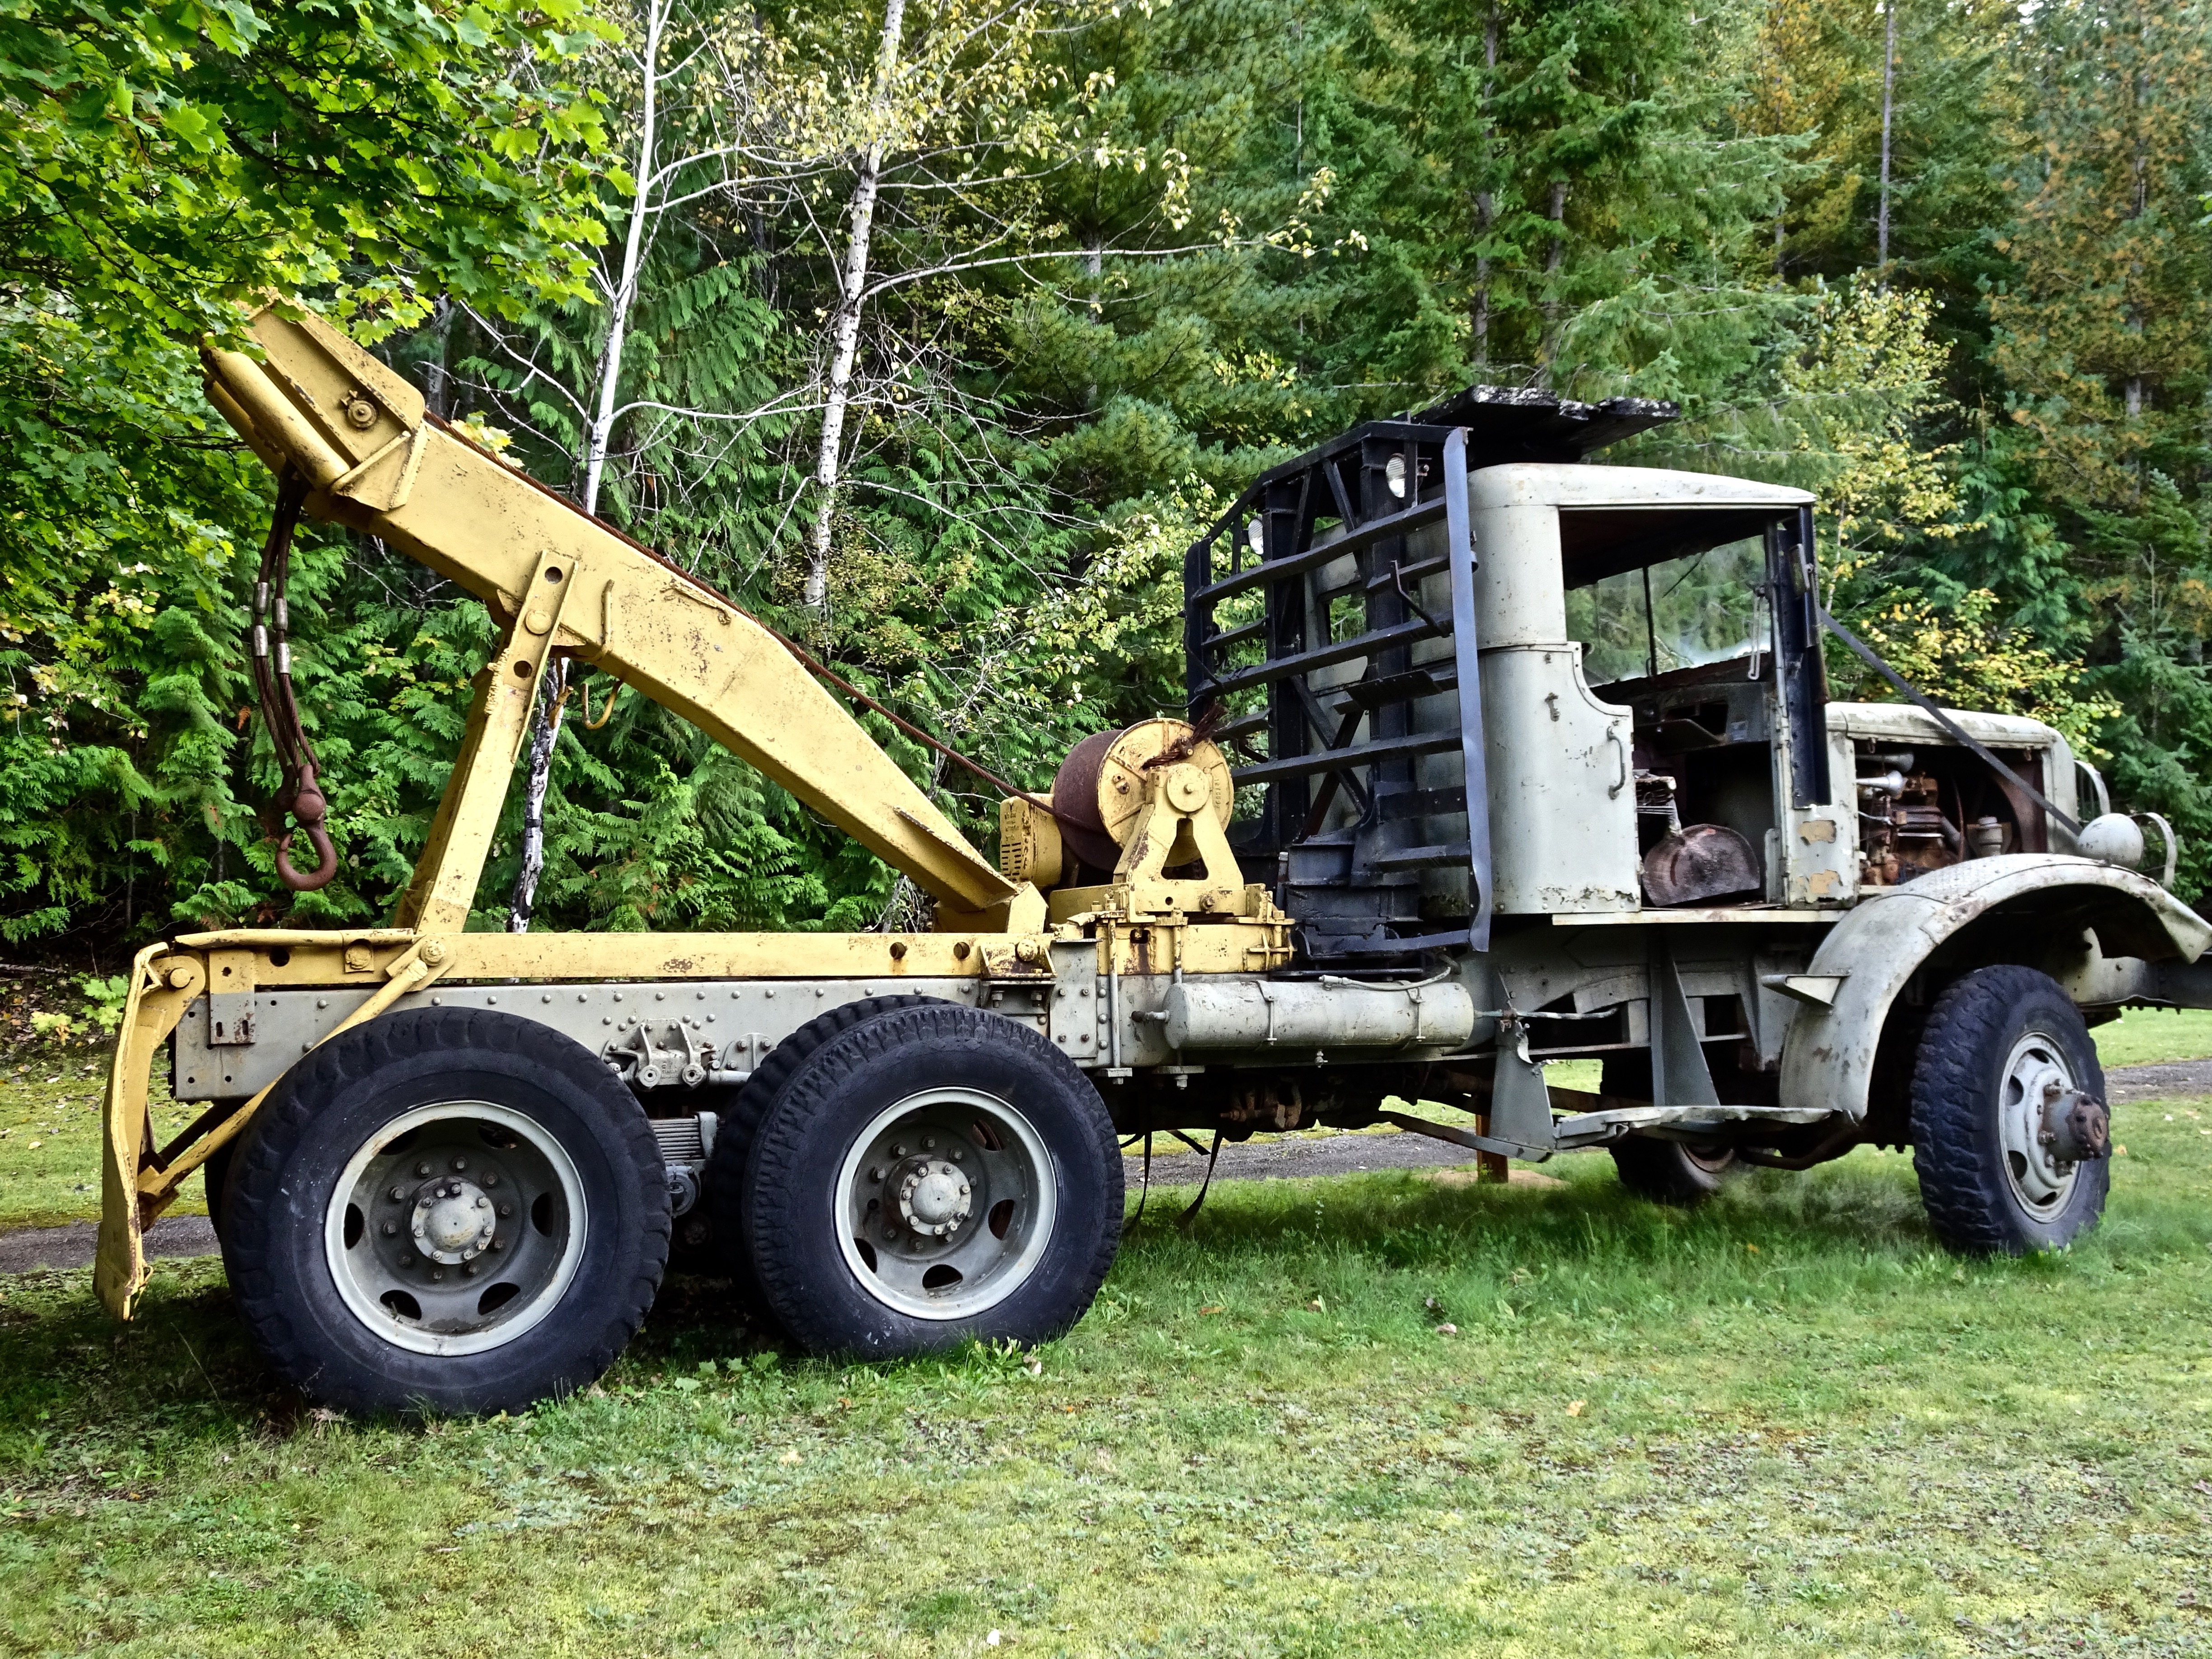
wood, tractor, lawn, transport, pile, vehicle, equipment, machine, agriculture, moving, lorry, forestry, logging, trailer, agricultural machinery, land vehicle, light commercial vehicle, log truck